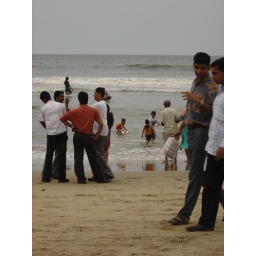
Dad and Laddu in beach water